Protoplanetary disk

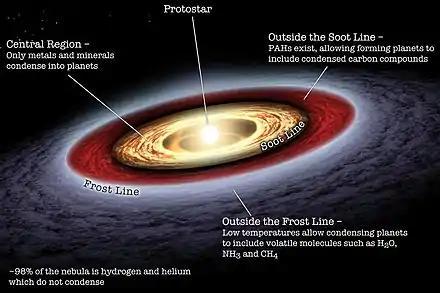
An artist's illustration giving a simple overview of the main regions of a protoplanetary disk, delineated by the soot and frost line, which for example has been observed around the star V883 Orionis.

Protoplanetary disks around T Tauri stars differ from the disks surrounding the primary components of close binary systems with respect to their size and temperature. Protoplanetary disks have radii up to 1000 AU, and only their innermost parts reach temperatures above 1000 K. They are very often accompanied by jets.